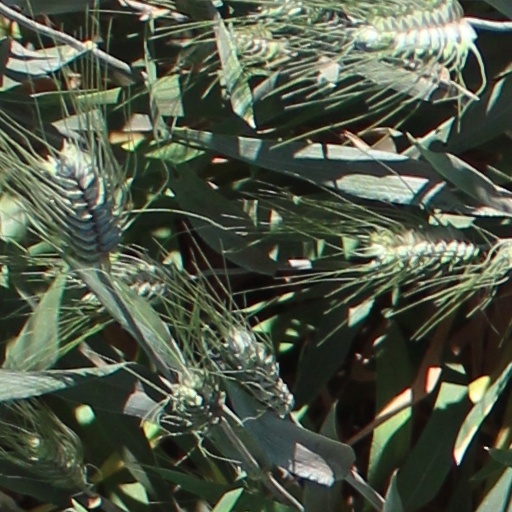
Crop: wheat